Designated Survivor season 3

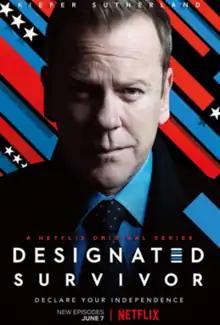
Promotional poster

The third and final season of the American political drama series "Designated Survivor" was ordered on September 5, 2018. Netflix reached a deal with Entertainment One to pick up the series after its cancellation from ABC. The third season, consisting of 10 episodes, premiered exclusively on Netflix on June 7, 2019.